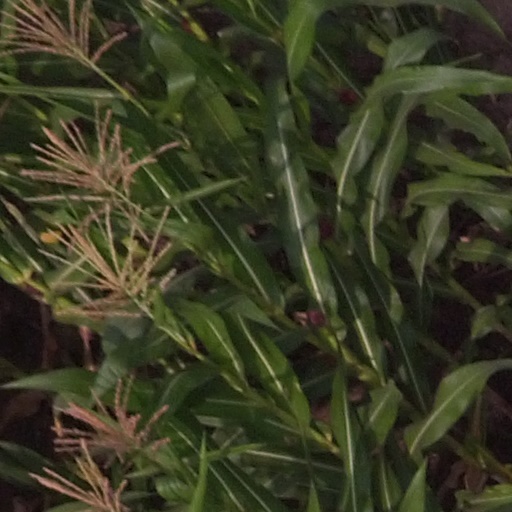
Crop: maize; corn